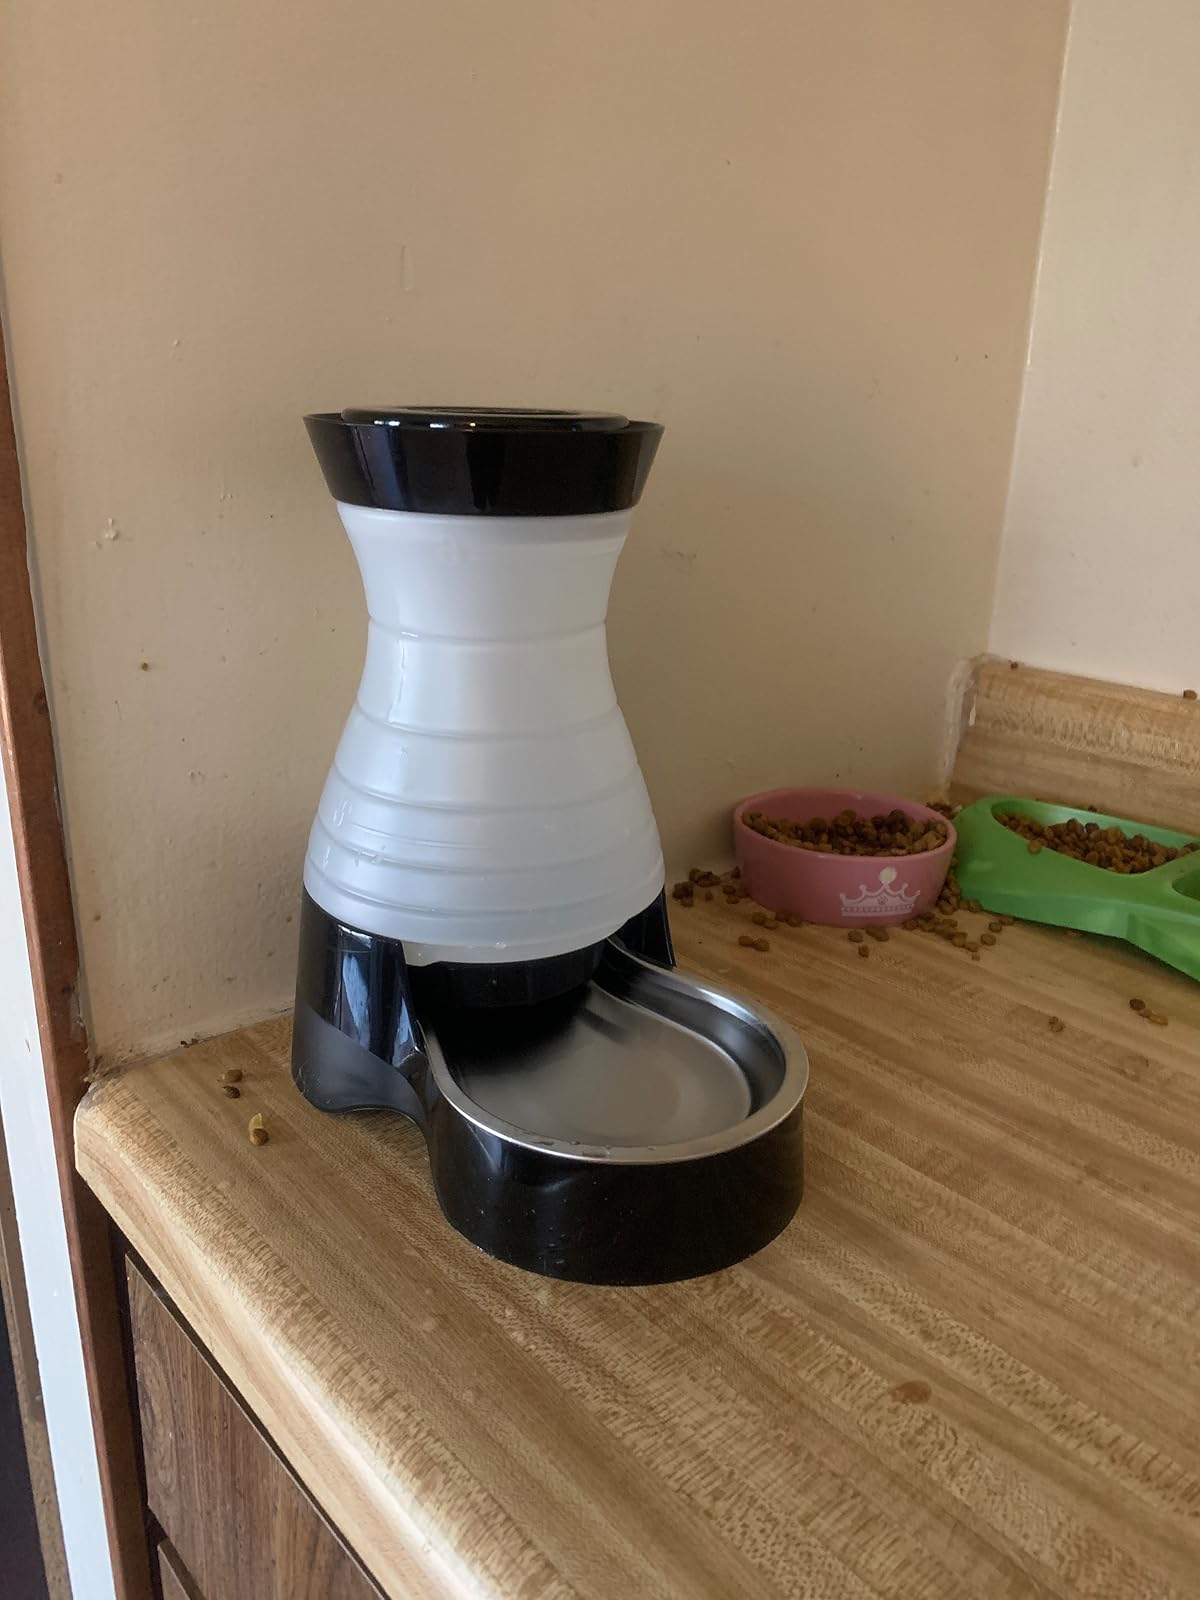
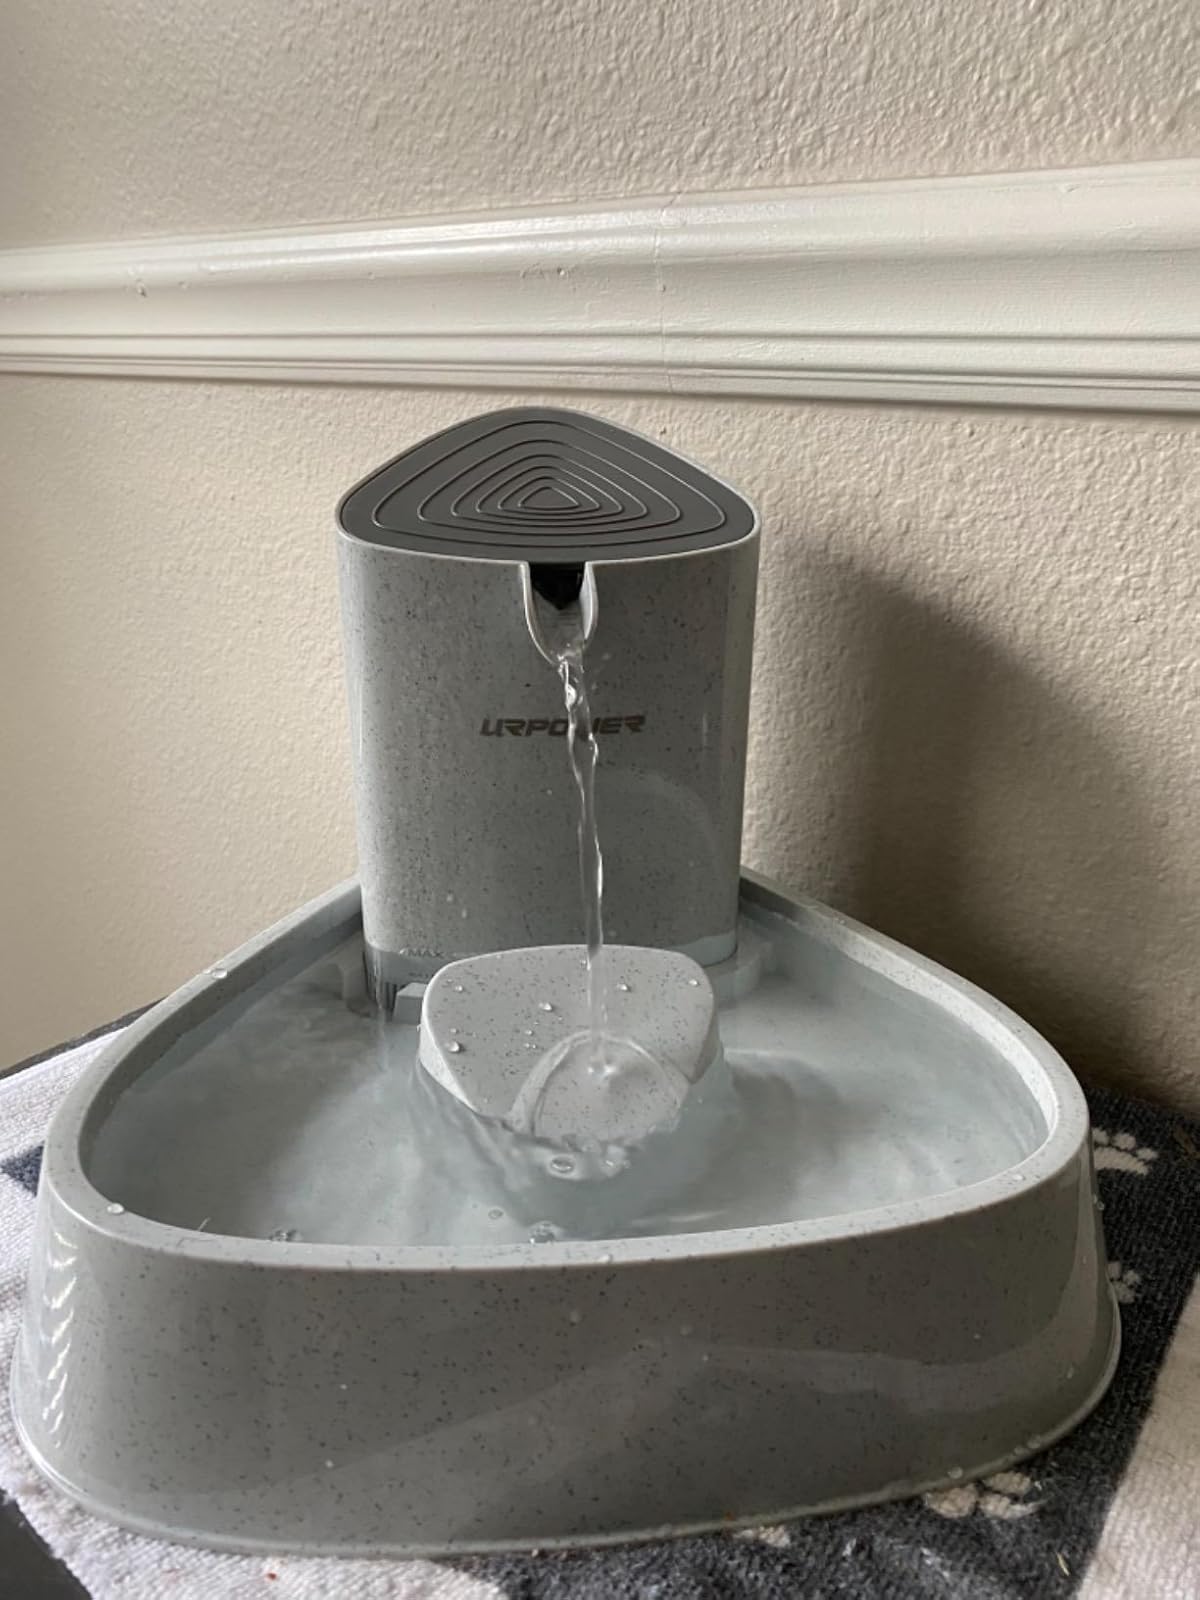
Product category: items_bowl
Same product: no